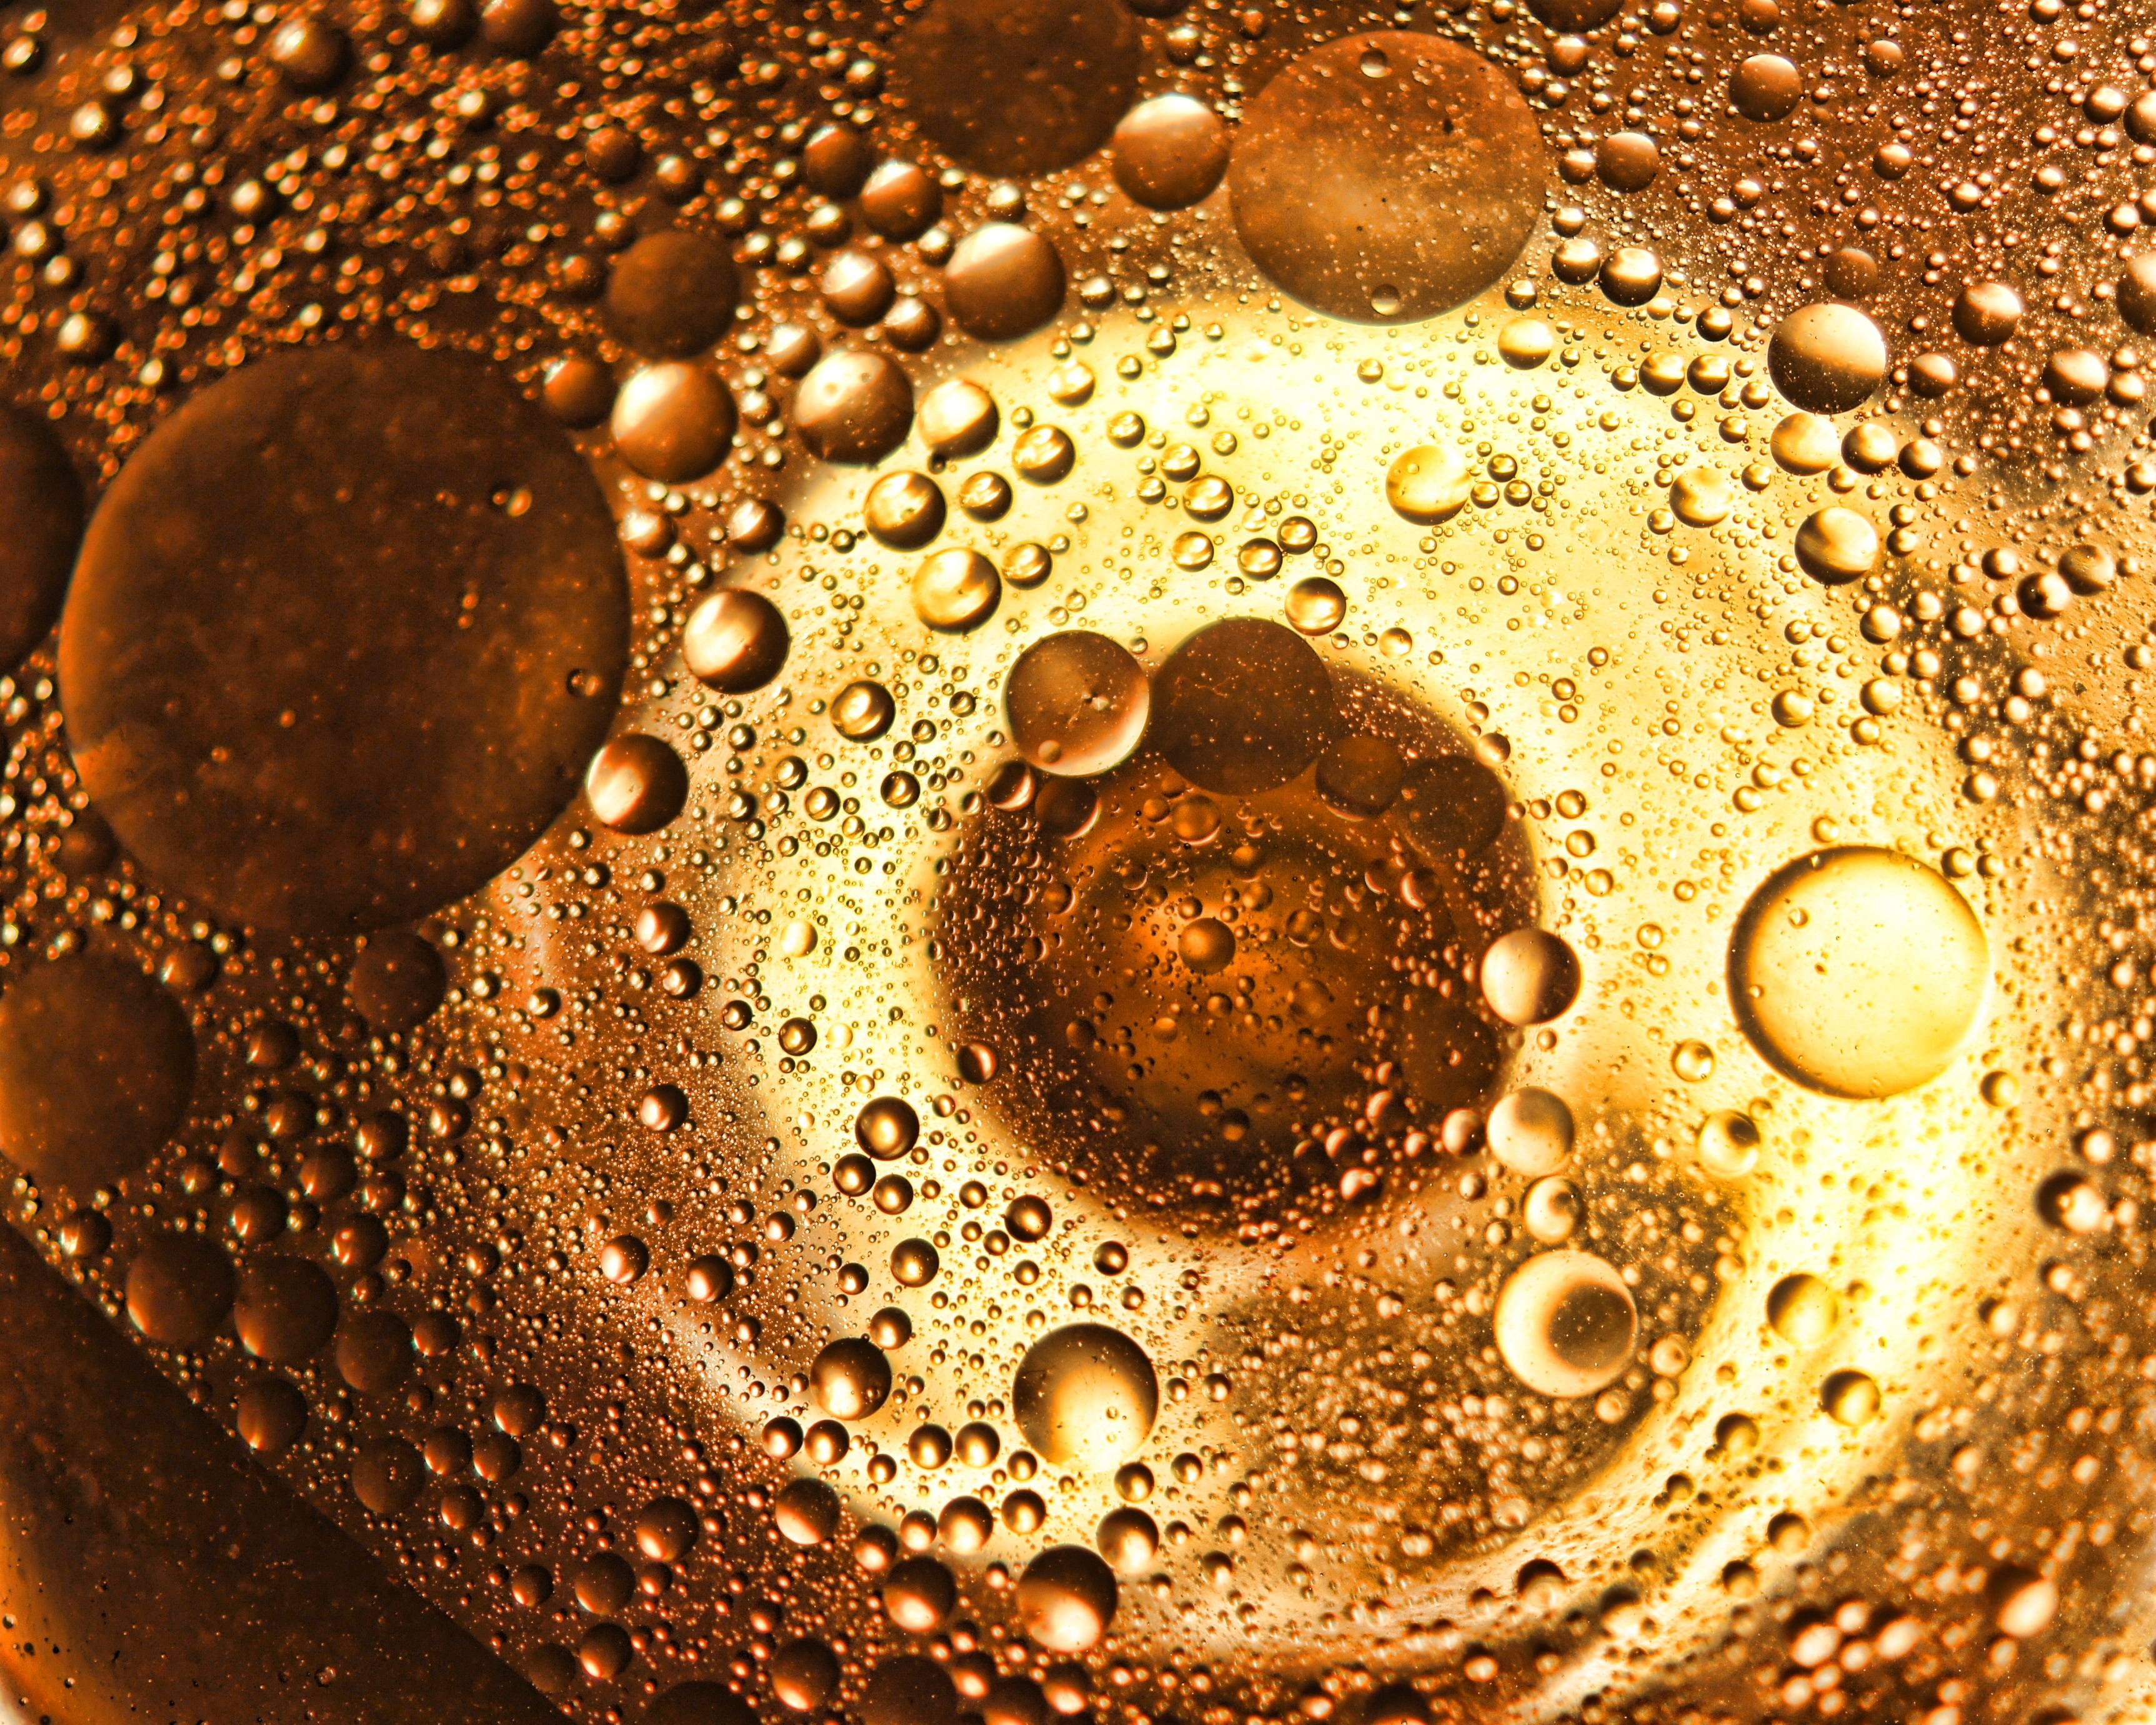
water, sand, creative, liquid, light, glowing, photography, texture, round, wet, motion, decoration, pattern, food, golden, flowing, splash, shine, color, macro, natural, smooth, artistic, glow, micro, colorful, yellow, modern, material, futuristic, light painting, illuminated, sparkle, close up, art, background, gold, design, decorative, bright, drops, dynamic, elegant, bubbles, fantasy, magic, shiny, oil, olive oil, elegance, backdrop, effect, glas, luminosity, stylish, fluid, macro photography, trendy, abstart art